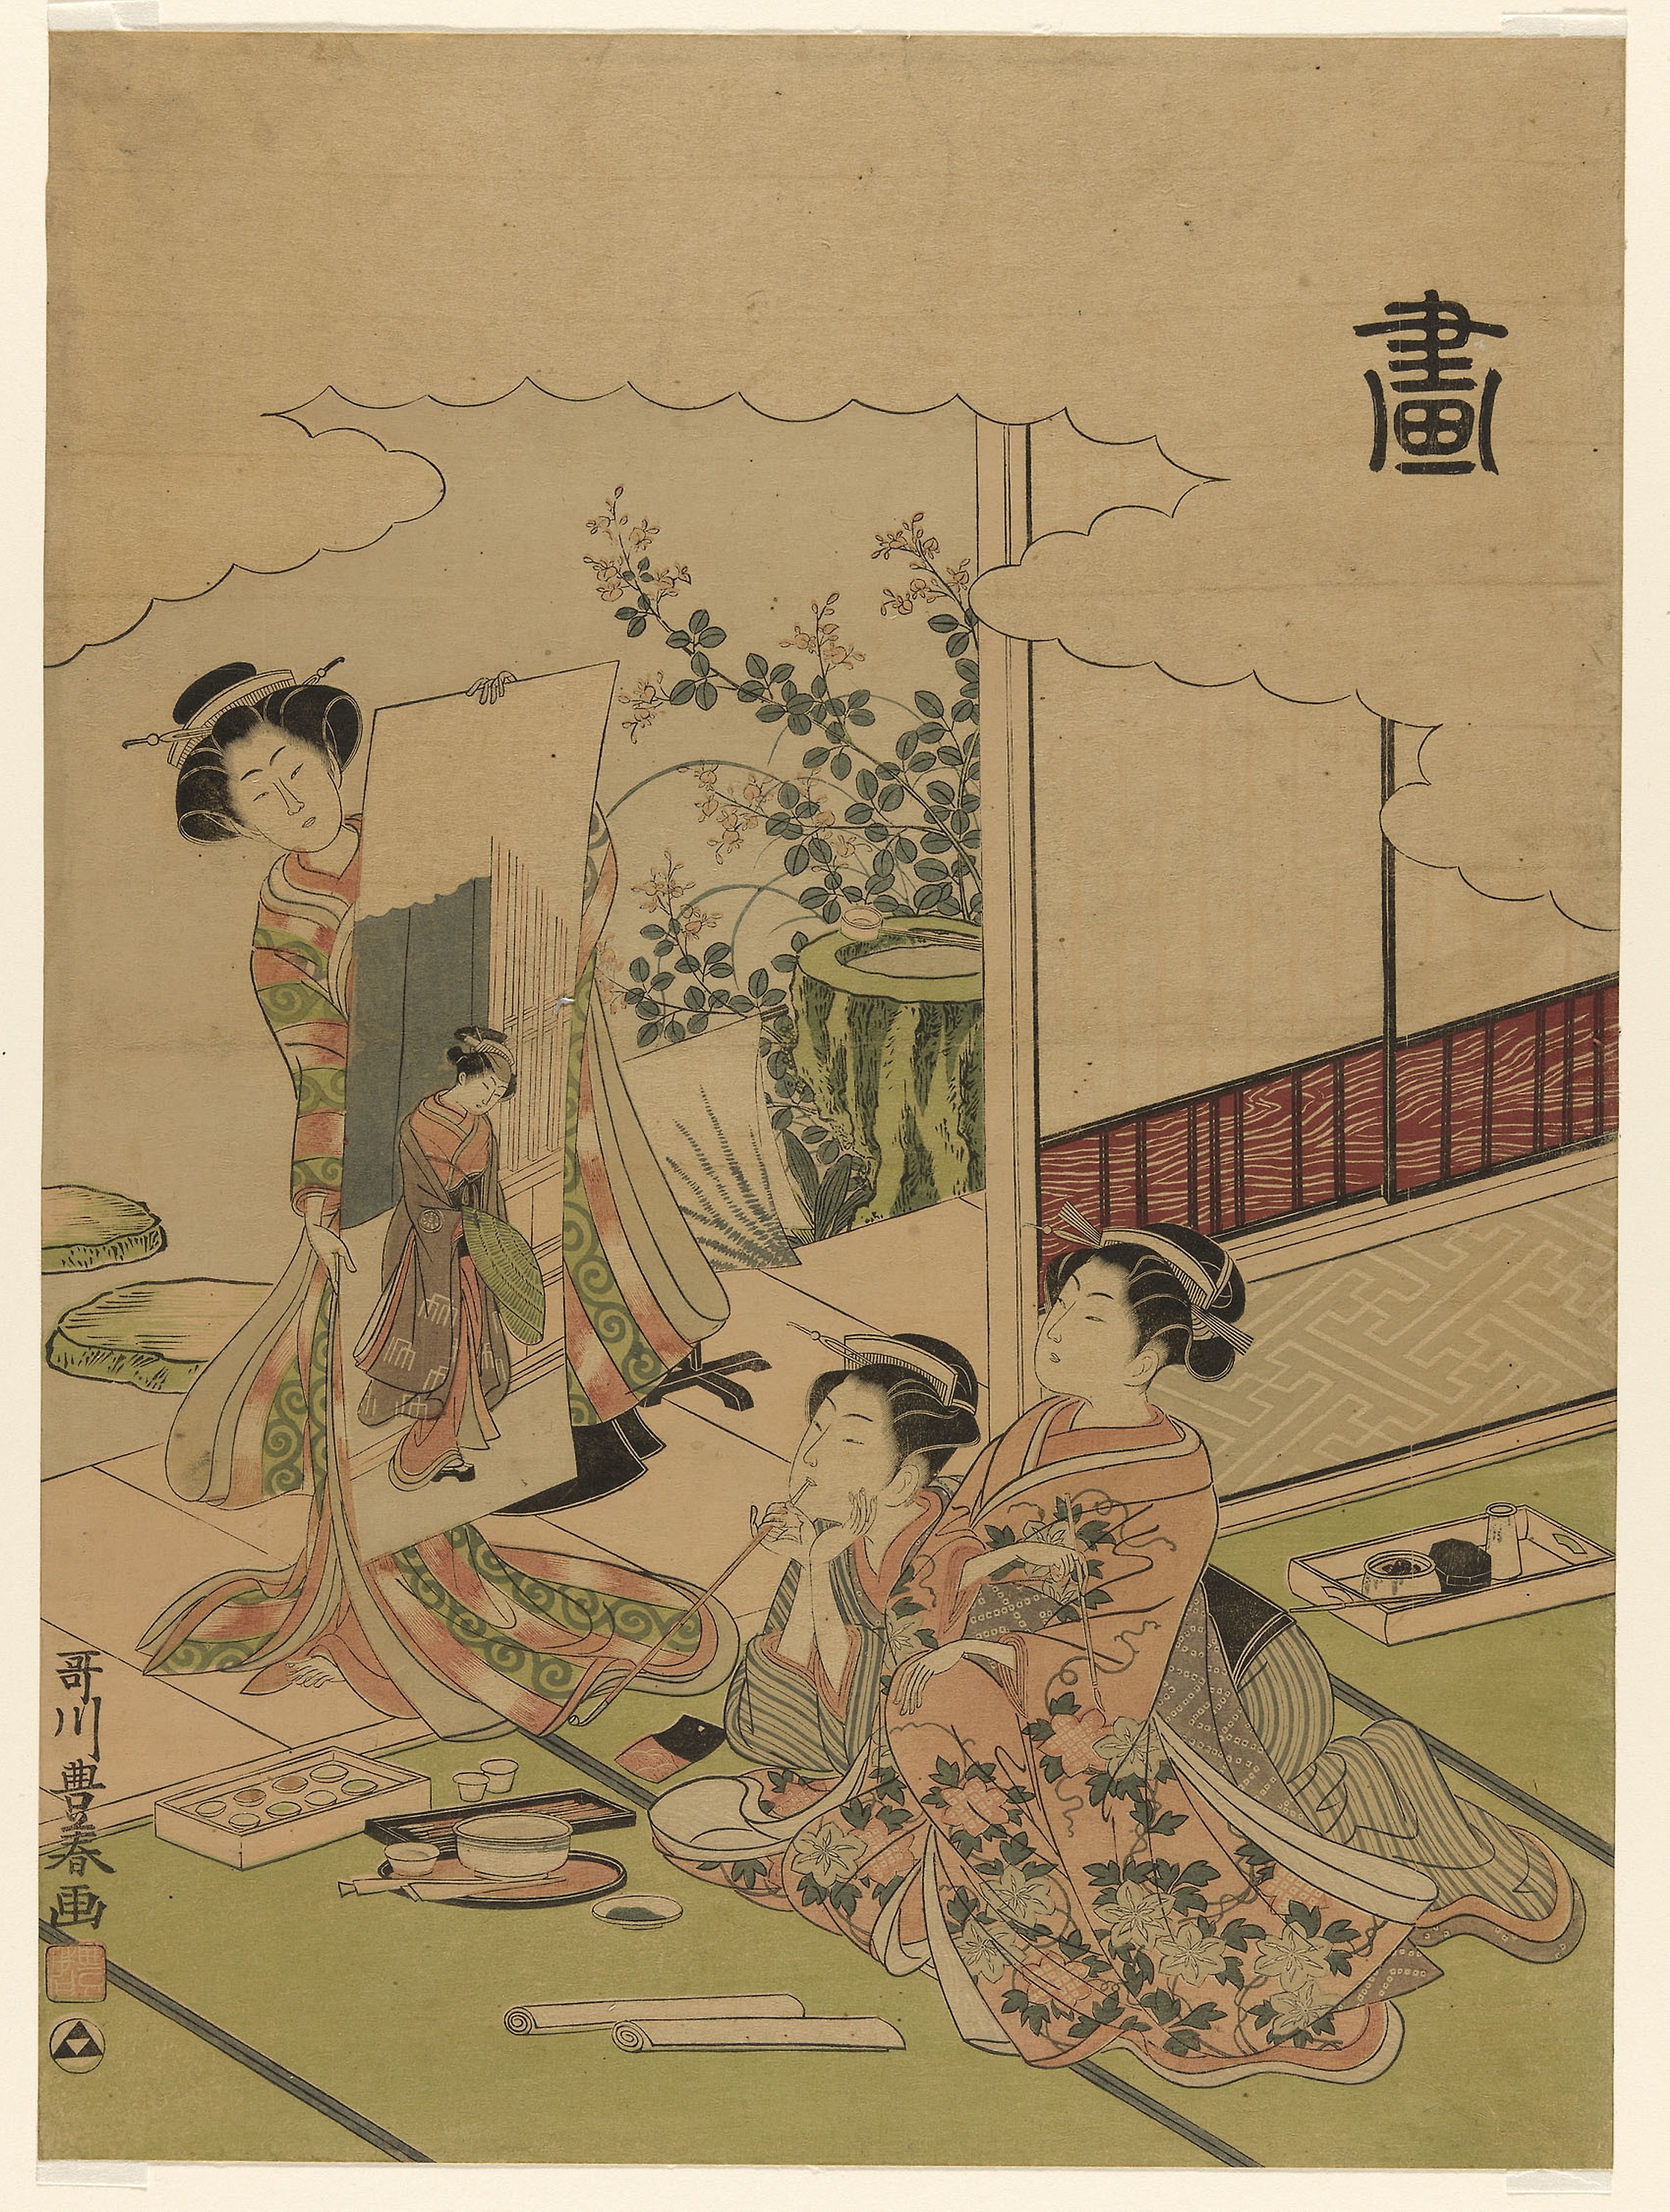
text, illustration, art, painting, paper product